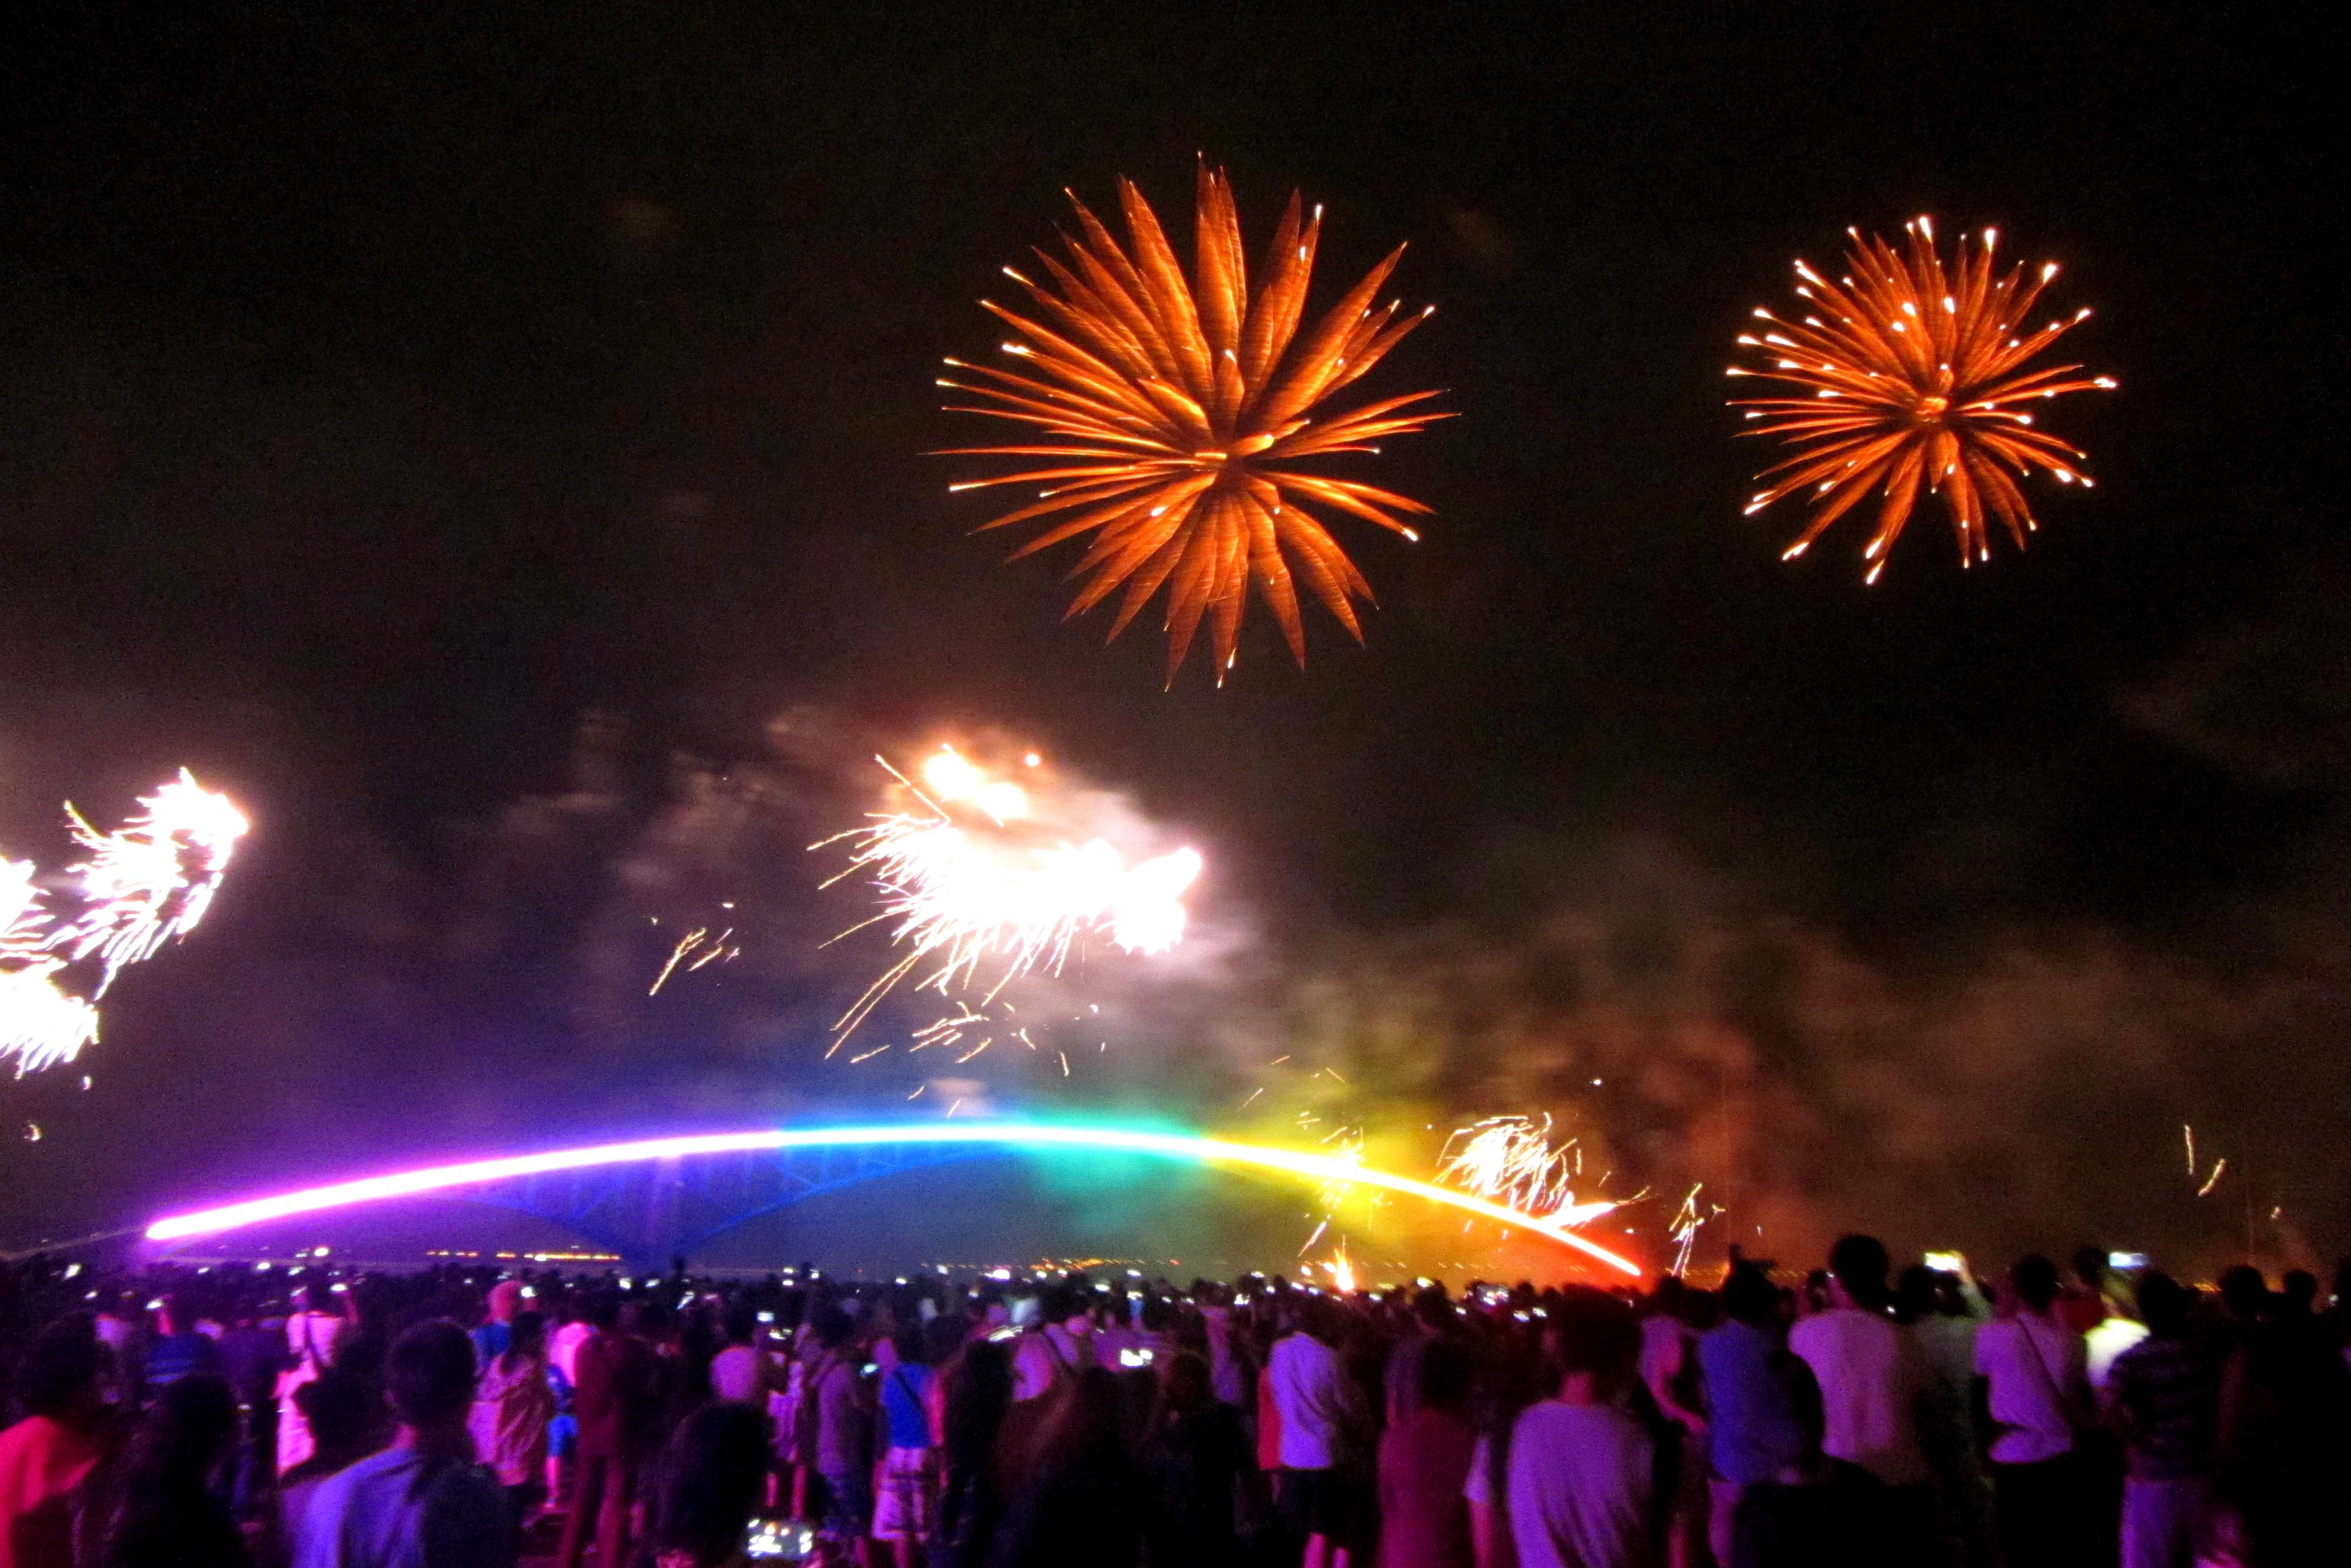
firework, color, bridge, light, night, people, festival, penghu, taiwan, fireworks, event, crowd, new years day, sky, fete, holiday, midnight, public event, recreation, new year's eve, new year, fun, spectacle, independence day, world, tradition, space, tourist attraction, performance, ceremony